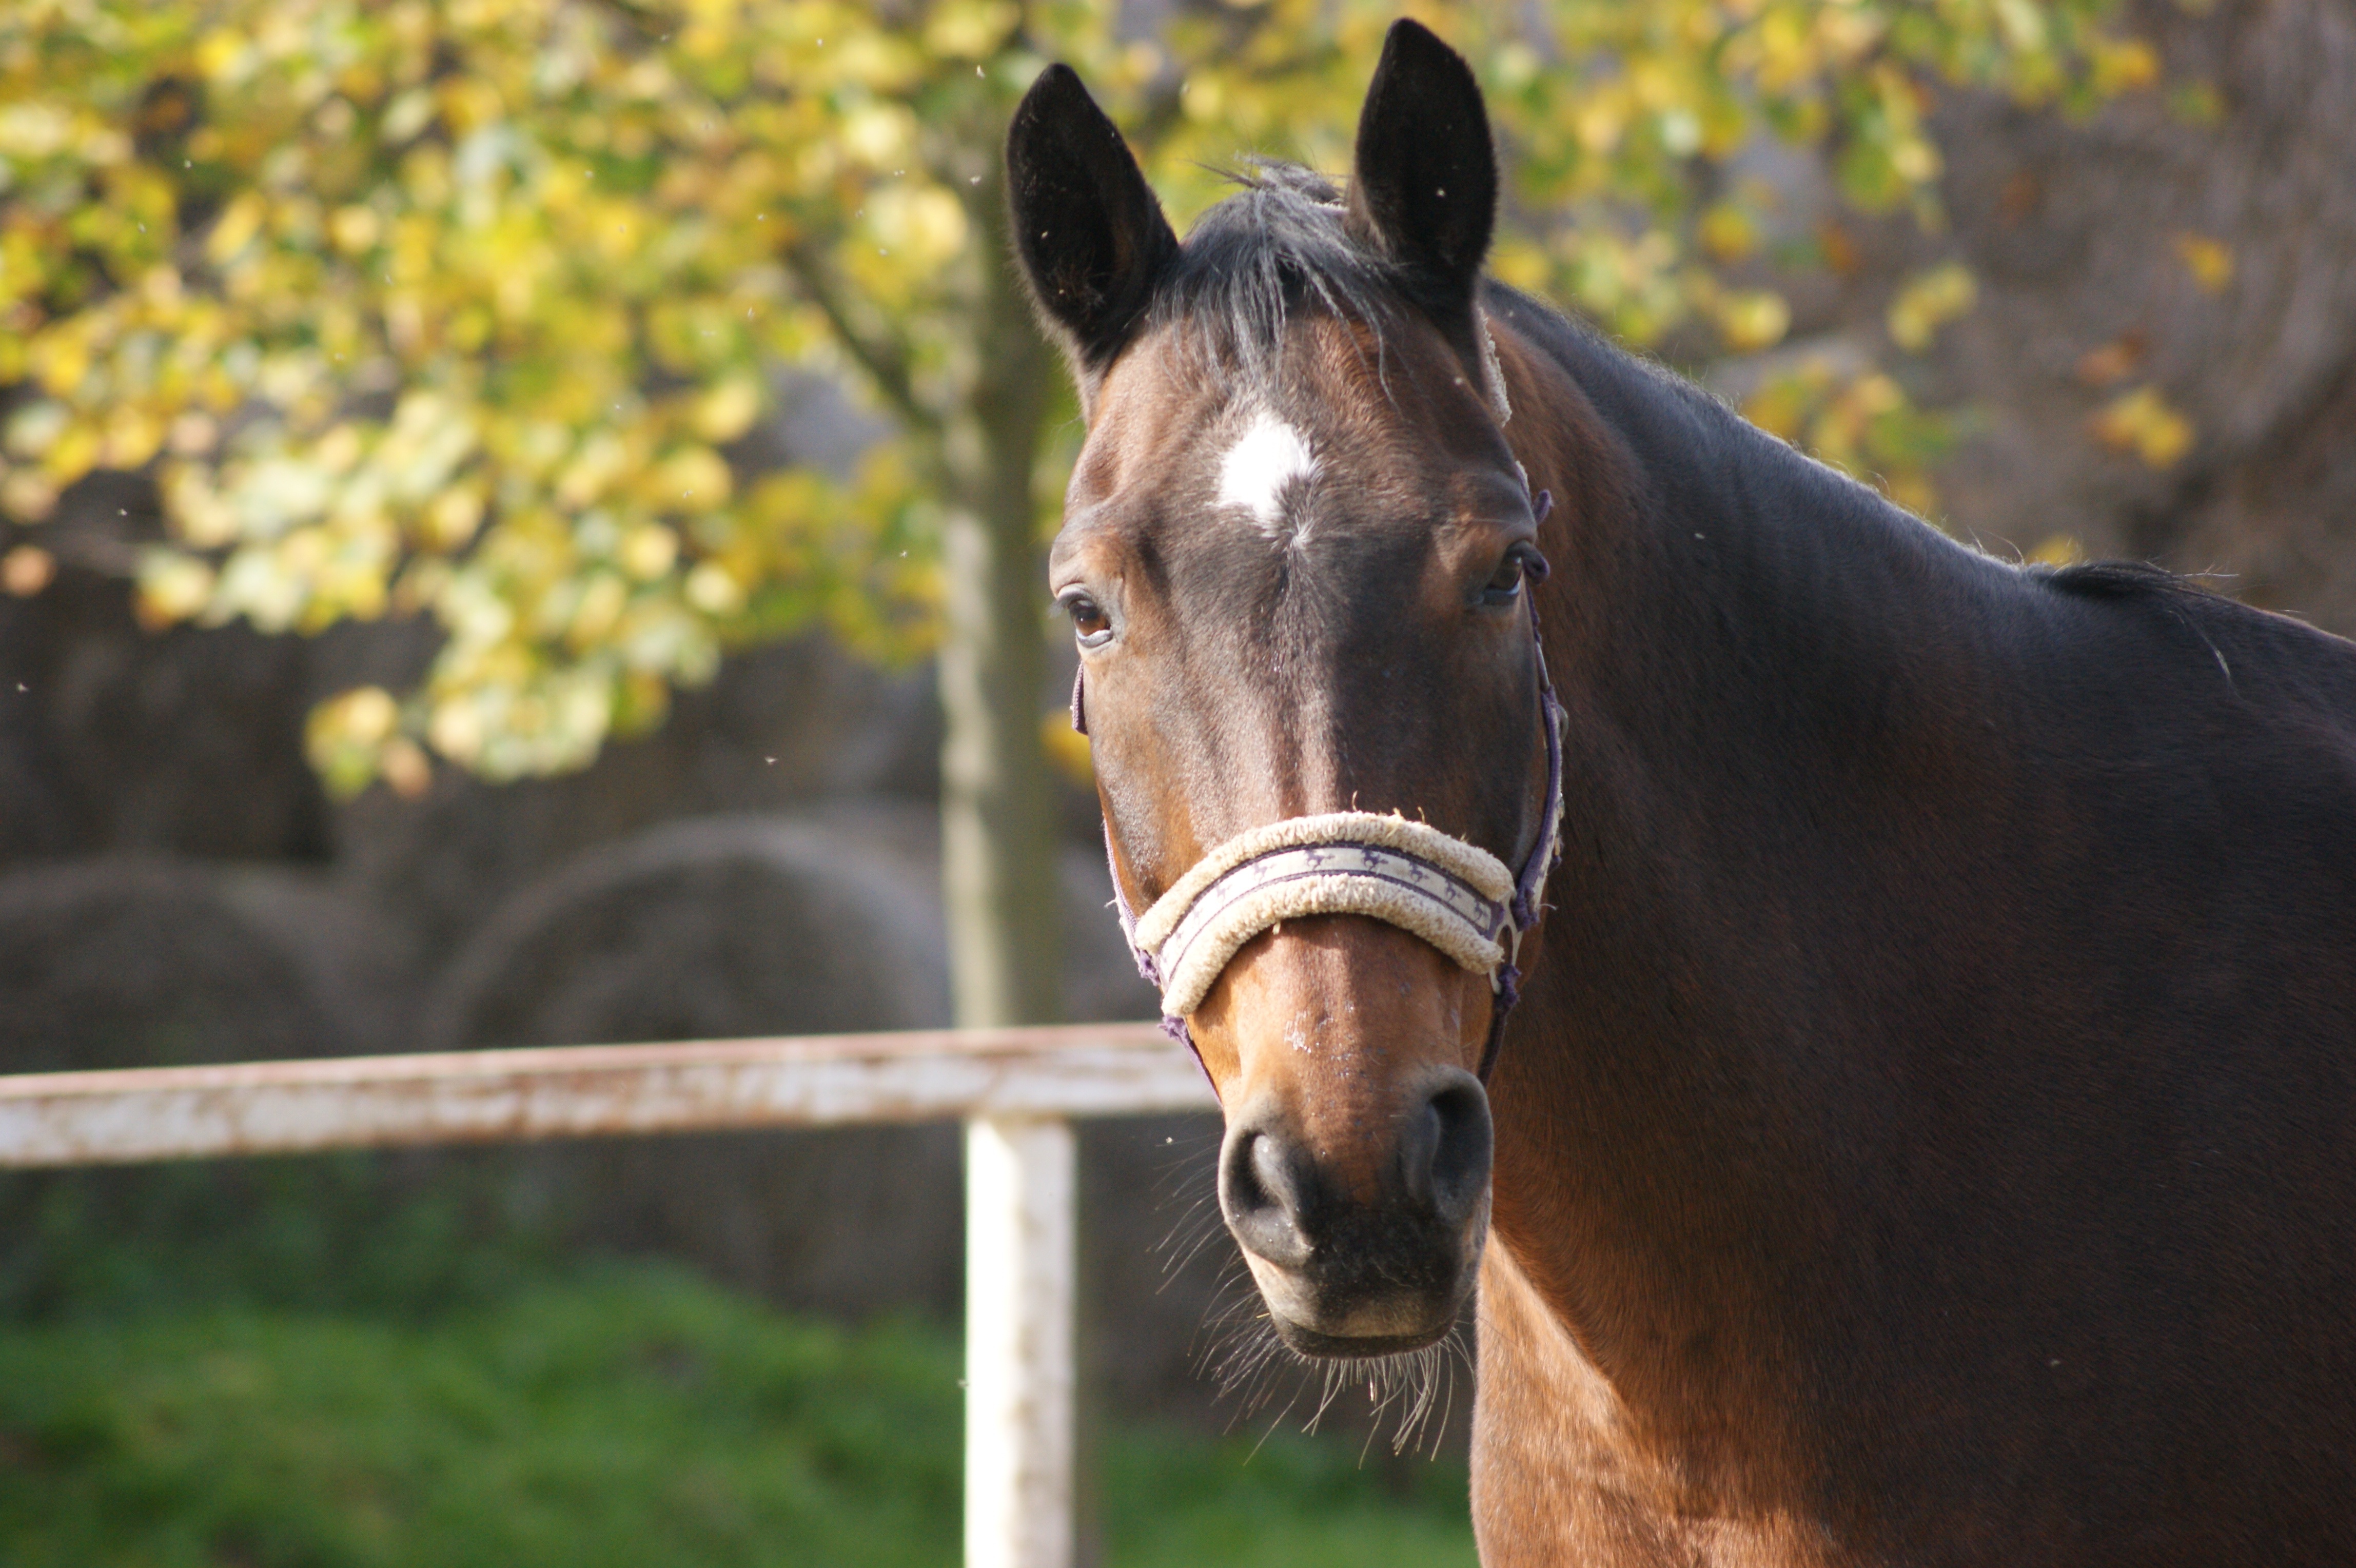
nature, animal, wildlife, horse, brown, mammal, stallion, mane, fauna, vertebrate, mare, horse like mammal, mustang horse